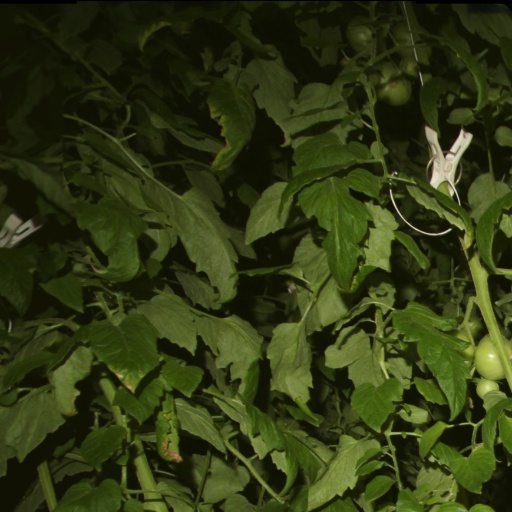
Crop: tomato